John Triscari

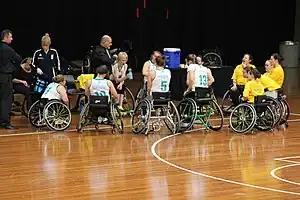
John Triscari (in black shirt and white tie) talks to his national team players.

Triscari's first tournament as the Gliders' coach was the 2009 Osaka Cup in Japan in February 2009. It was an auspicious start, with the Gliders beating the 2008 Summer Paralympics champions, the USA team, 57–38. Despite losses to Canada and the host nation, the Gliders came back to defeat the USA again and claim the Osaka Cup. The Gliders would win the Osaka Cup again under Triscai in 2010 and 2012, and were runners-up in 2011.